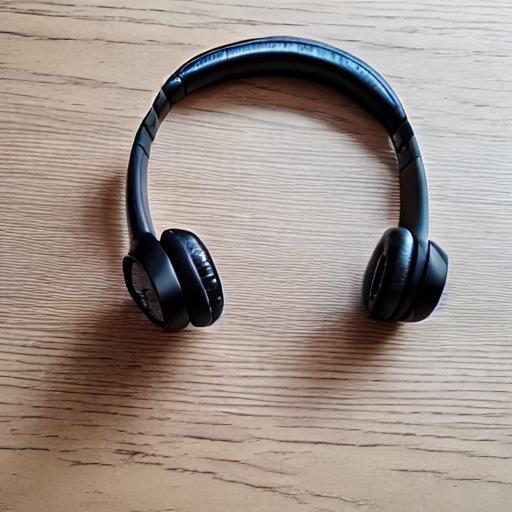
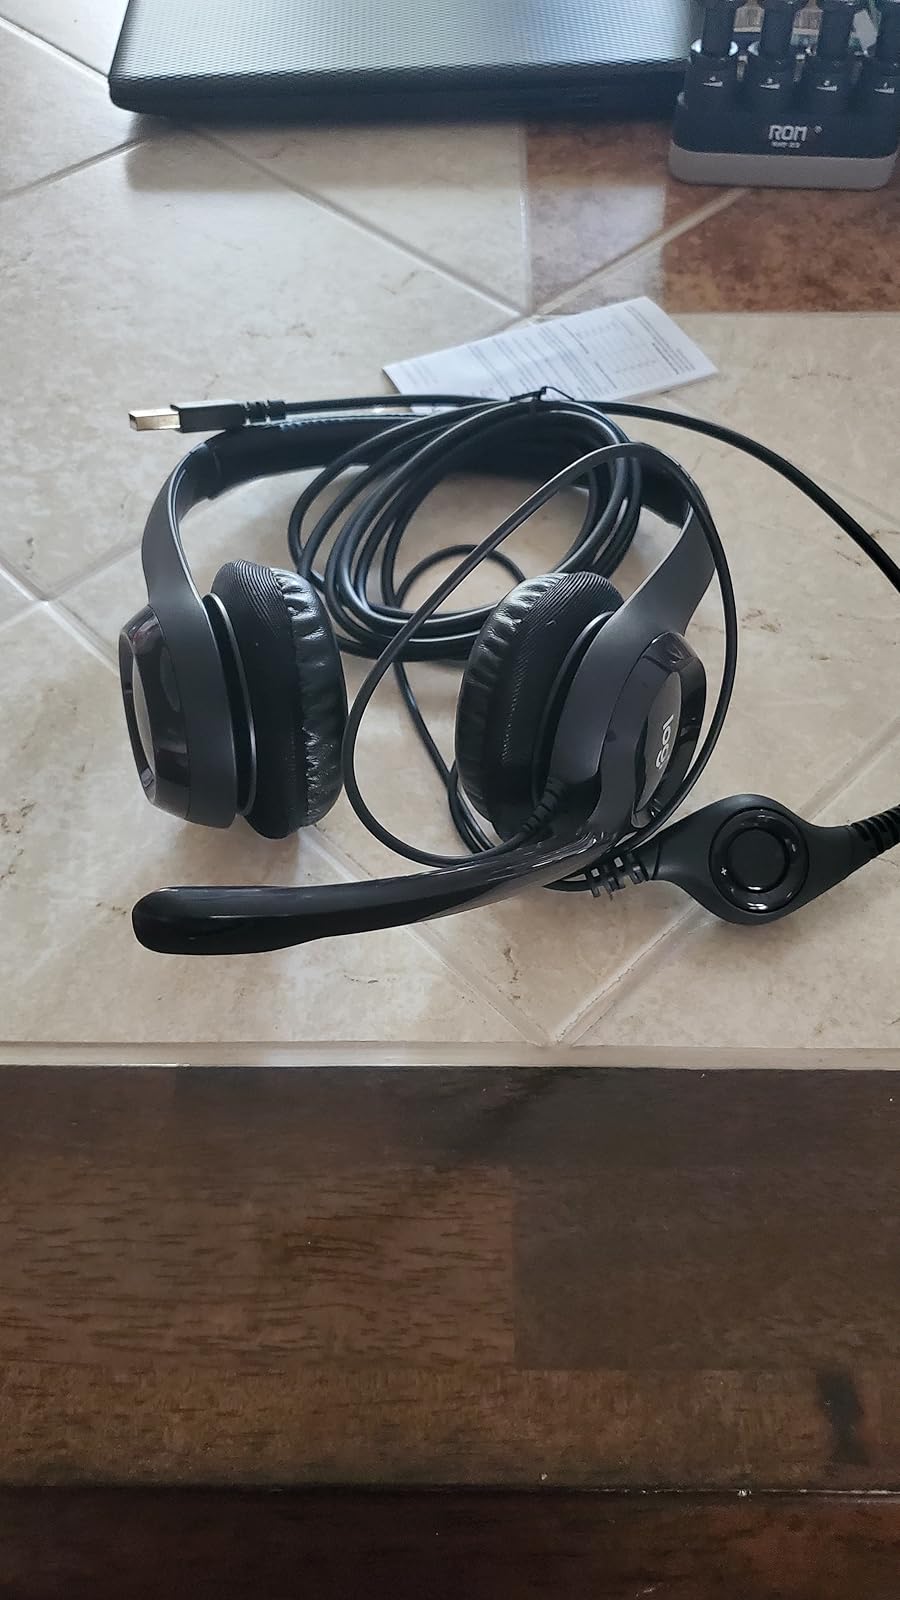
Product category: headphones
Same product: no